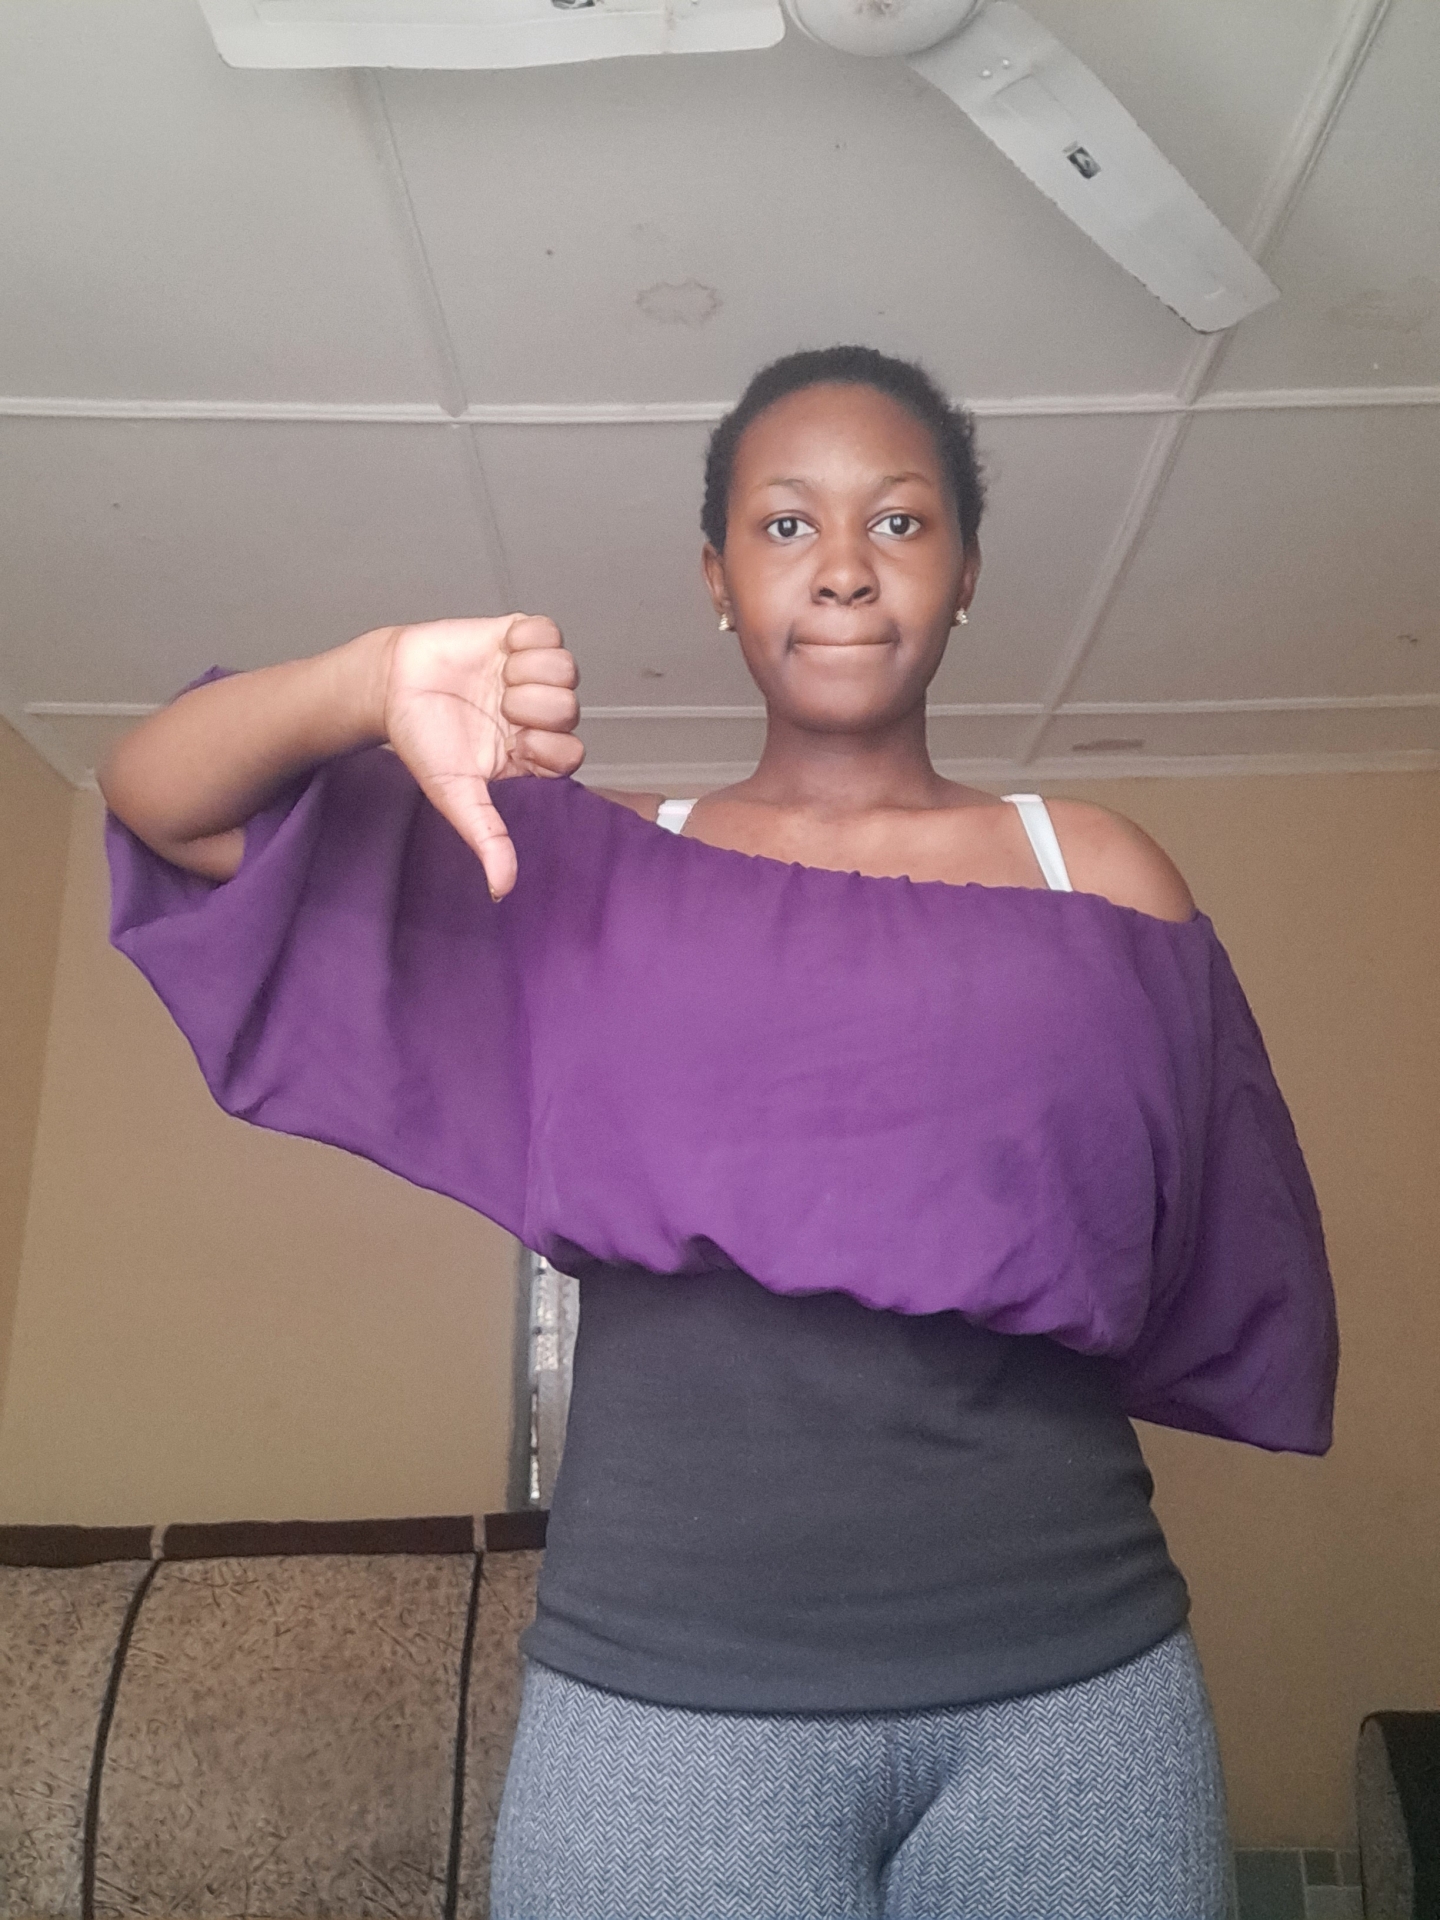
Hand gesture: dislike